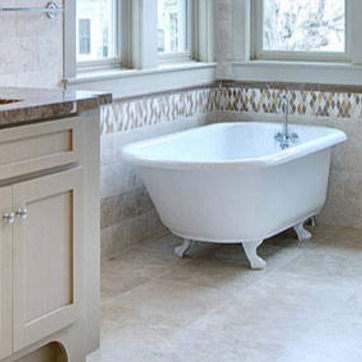
Material: ceramic